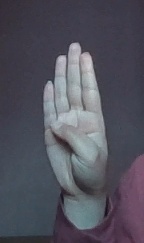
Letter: kaaf